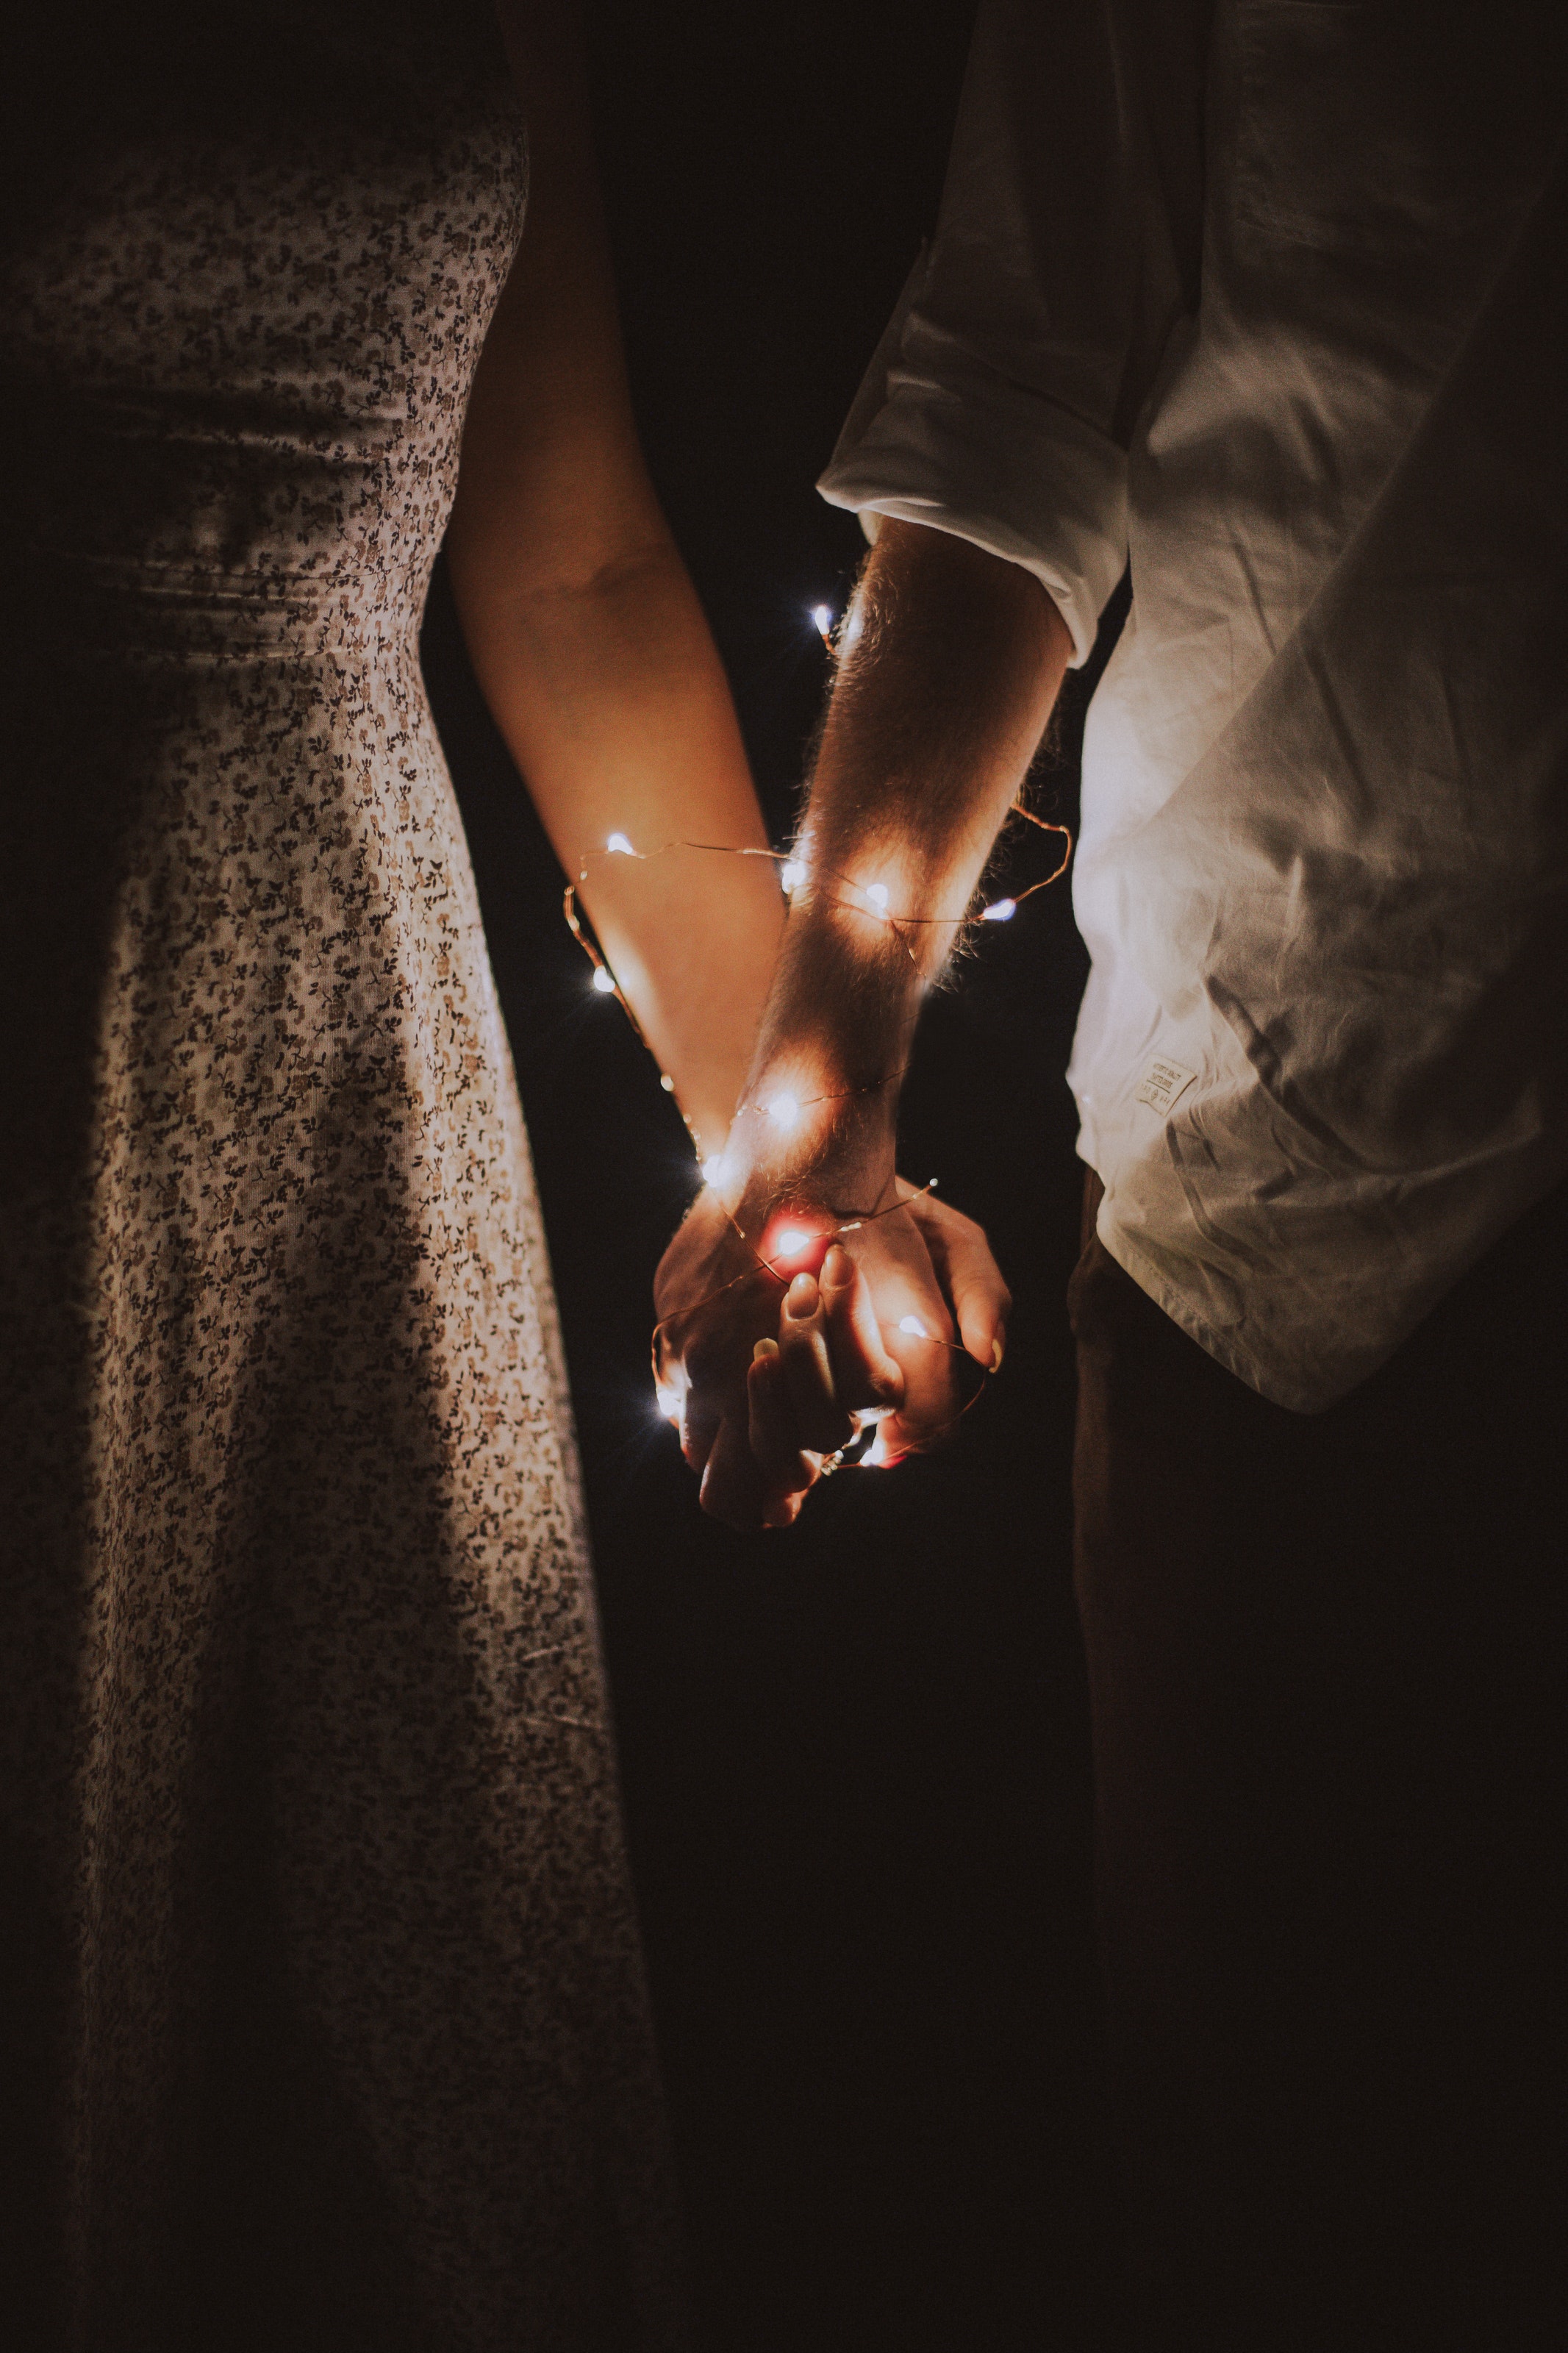
light, hand, darkness, arm, human, finger, photography, gesture, flash photography, flesh, incandescent light bulb, holding hands, Tints and shades